Nicolas Hasler

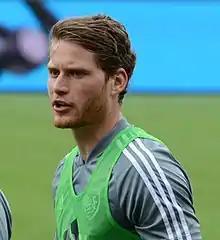
Hasler with Sporting Kansas City in 2019

Nicolas Hasler (born 4 May 1991) is a Liechtensteiner professional footballer who plays as a midfielder for Swiss Challenge League club Vaduz and captains the Liechtenstein national team. He is the son of Rainer Hasler, who was one of Liechtenstein's greatest professional footballers.